Ferrari 458

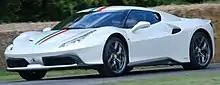
Ferrari 458 MM Speciale at the Goodwood Festival of Speed 2016

The car was first shown in March 2013 at the Geneva Motor Show. According to Pininfarina, the Sergio was developed like a production car, and therefore it could be produced in limited numbers.